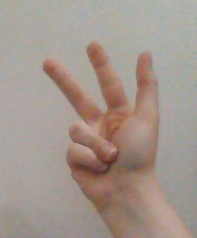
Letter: al